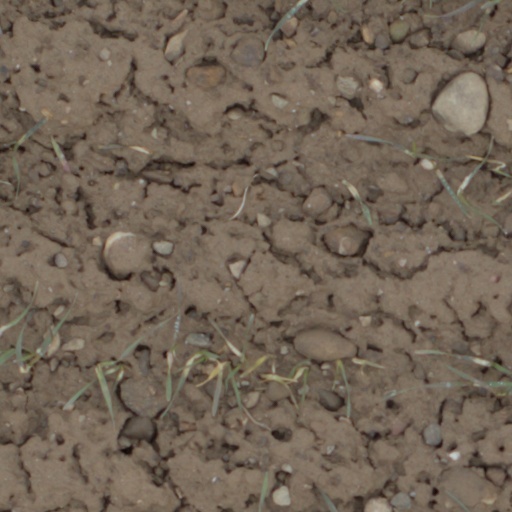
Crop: wheat